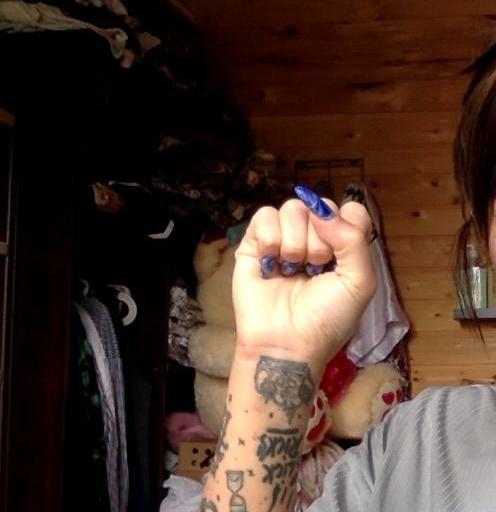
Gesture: fist